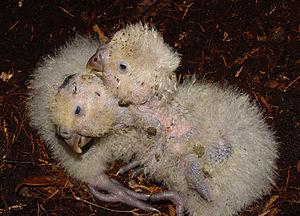
Le Strigops kakapo, aussi appelé kakapo ou perroquet-hibou, est une espèce nocturne de très grands perroquets endémique en Nouvelle-Zélande. C'est la seule espèce du genre Strigops et de la sous-famille des Strigopinae. Son nom signifie « perroquet de nuit » en māori. Il possède un plumage jaune-vert marbré, un disque facial constitué de plumes sensorielles ressemblant aux vibrisses, un gros bec gris, de courtes pattes, de grands pieds et des ailes et une queue relativement courtes. Certaines caractéristiques le rendent unique en son genre, c'est le seul perroquet non-volant du monde et le plus lourd, il est nocturne et herbivore, a visiblement un dimorphisme sexuel dans la taille du corps, un faible taux de métabolisme de base, le mâle ne prend aucun soin de sa progéniture et est le seul perroquet à avoir un système de reproduction de type lek polygyne. Il est aussi probablement l'un des oiseaux ayant la plus longue espérance de vie du monde.